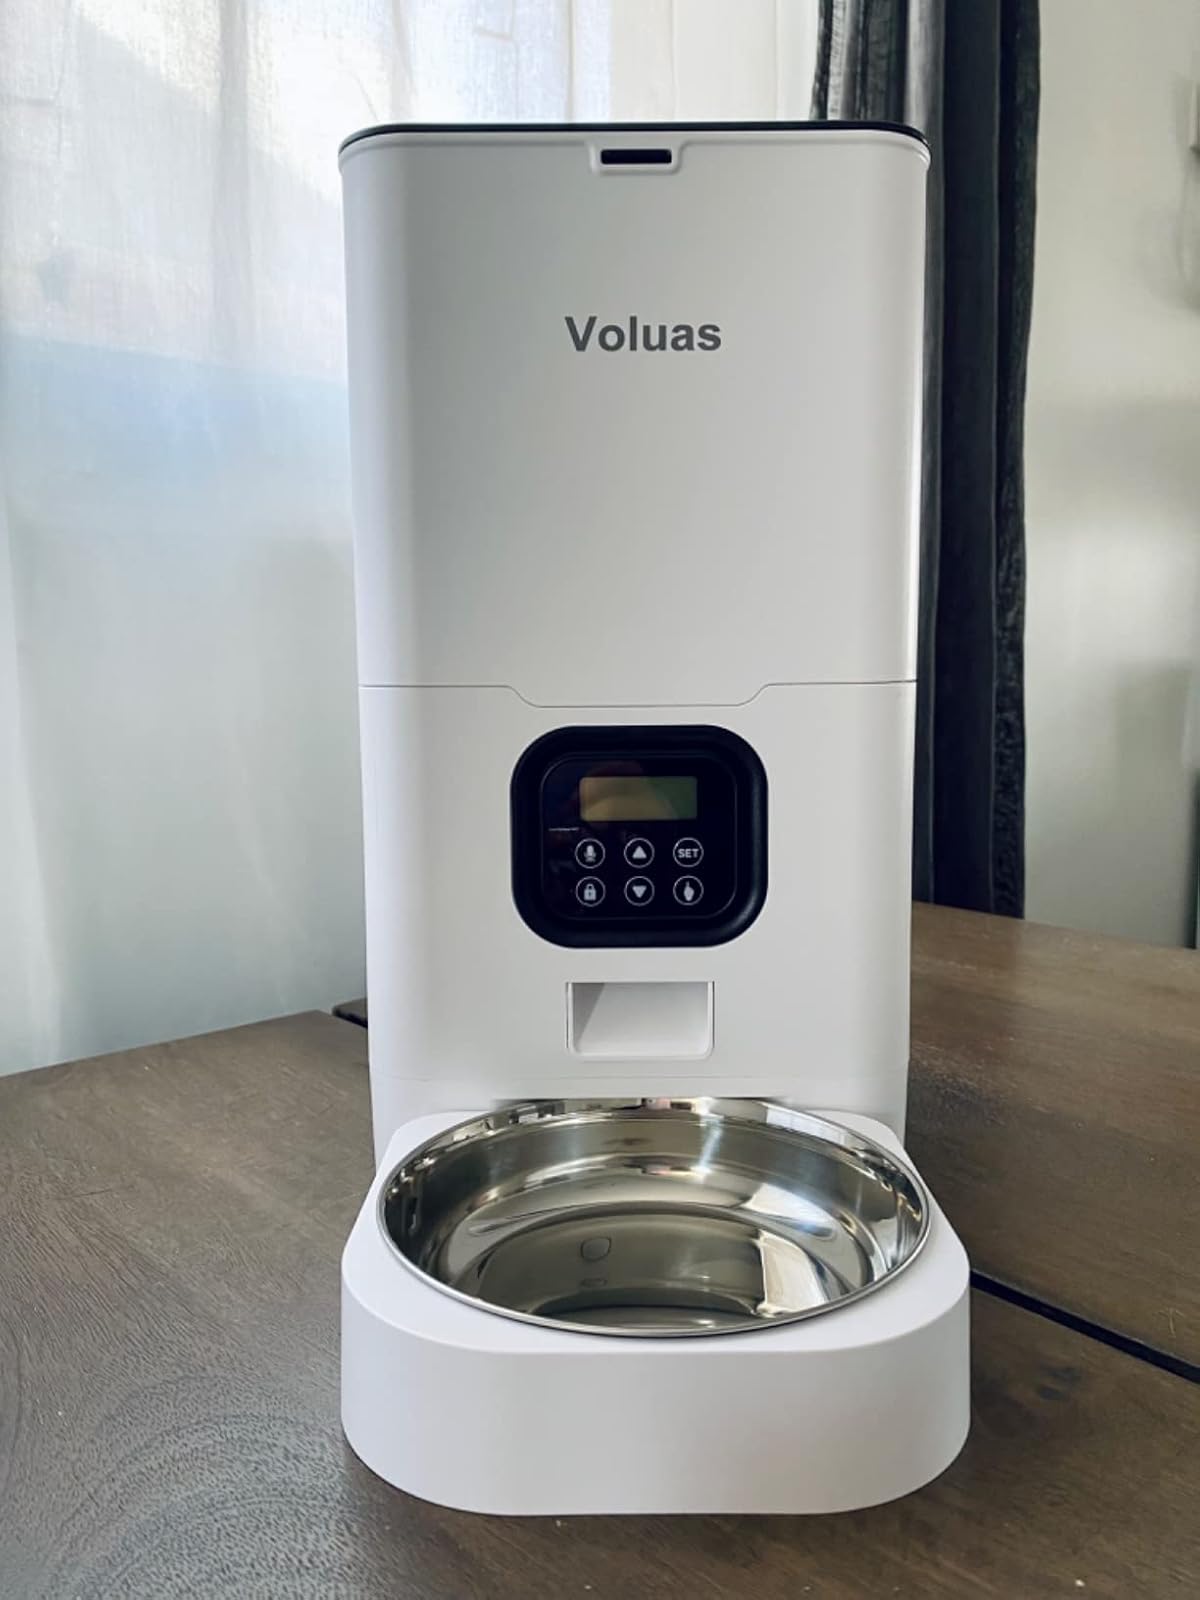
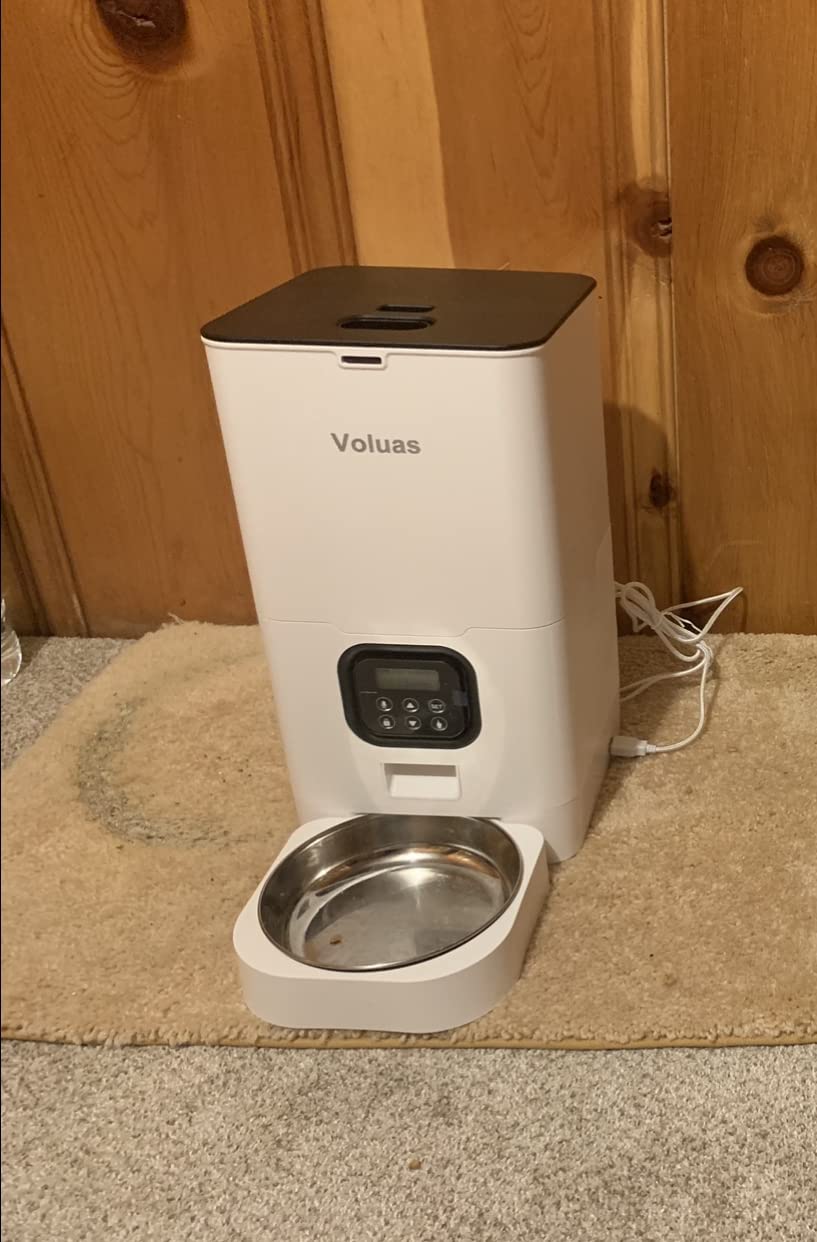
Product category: items_feeder
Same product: yes